Question: Please indicate a possible affordance area of the boxing_punching_bag that can be used for punching
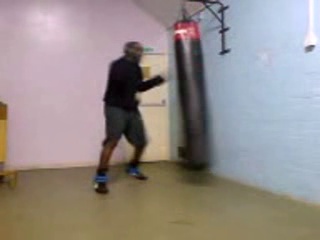
Answer: [169, 16, 216, 171]